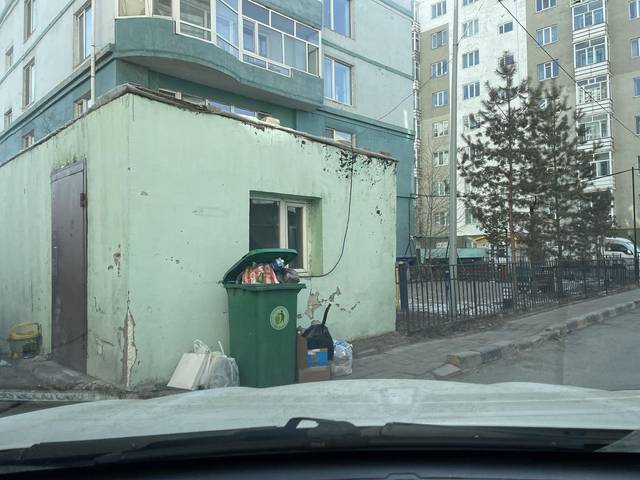
Region: Mongolia
Coordinates: 47.891, 106.901